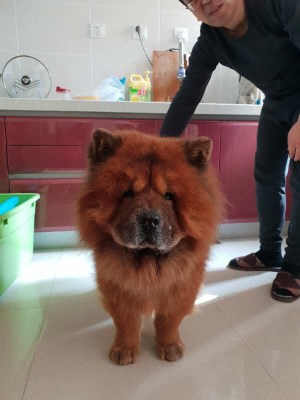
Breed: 329-n000119-chow